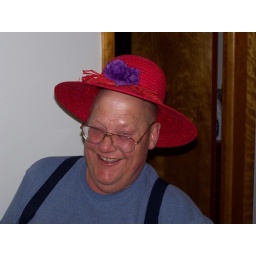
dad in red hat